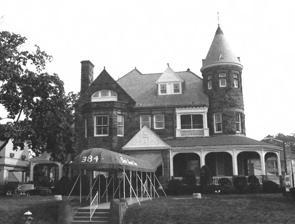
Building: Frederick William Cooke Residence
Country: United States of America
Year built: 1883
United States historic place Frederick William Cooke Residence U.S. National Register of Historic Places New Jersey Register of Historic Places Show map of Passaic County, New Jersey Show map of New Jersey Show map of the United States Location 384 Broadway, Paterson, New Jersey Coordinates 40°55′06″N 74°09′31″W / 40.91833°N 74.15861°W / 40.91833; -74.15861 ( Frederick William Cooke Residence ) Built 1883 ( 1883 ) Architectural style Queen Anne, Romanesque, Richardsonian Romanesque NRHP reference No. 82003302 NJRHP No. 2370 Significant dates Added to NRHP July 8, 1982 Designated NJRHP December 23, 1981 The Frederick William Cooke Residence was a historic building built 1883–1886 and located at 384 Broadway in the city of Paterson in Passaic County, New Jersey . Also known as the Cooke Mansion , it was added to the National Register of Historic Places on July 8, 1982, for its significance in architecture, industry, and transportation. It was destroyed by fire in 1991. History and description Frederick William Cooke started construction of the house c. 1883 , when he became an executive at Cooke Locomotive and Machine Works in Paterson. The brownstone house featured Queen Anne and Richardsonian Romanesque styles. See also National Register of Historic Places listings in Passaic County, New Jersey References